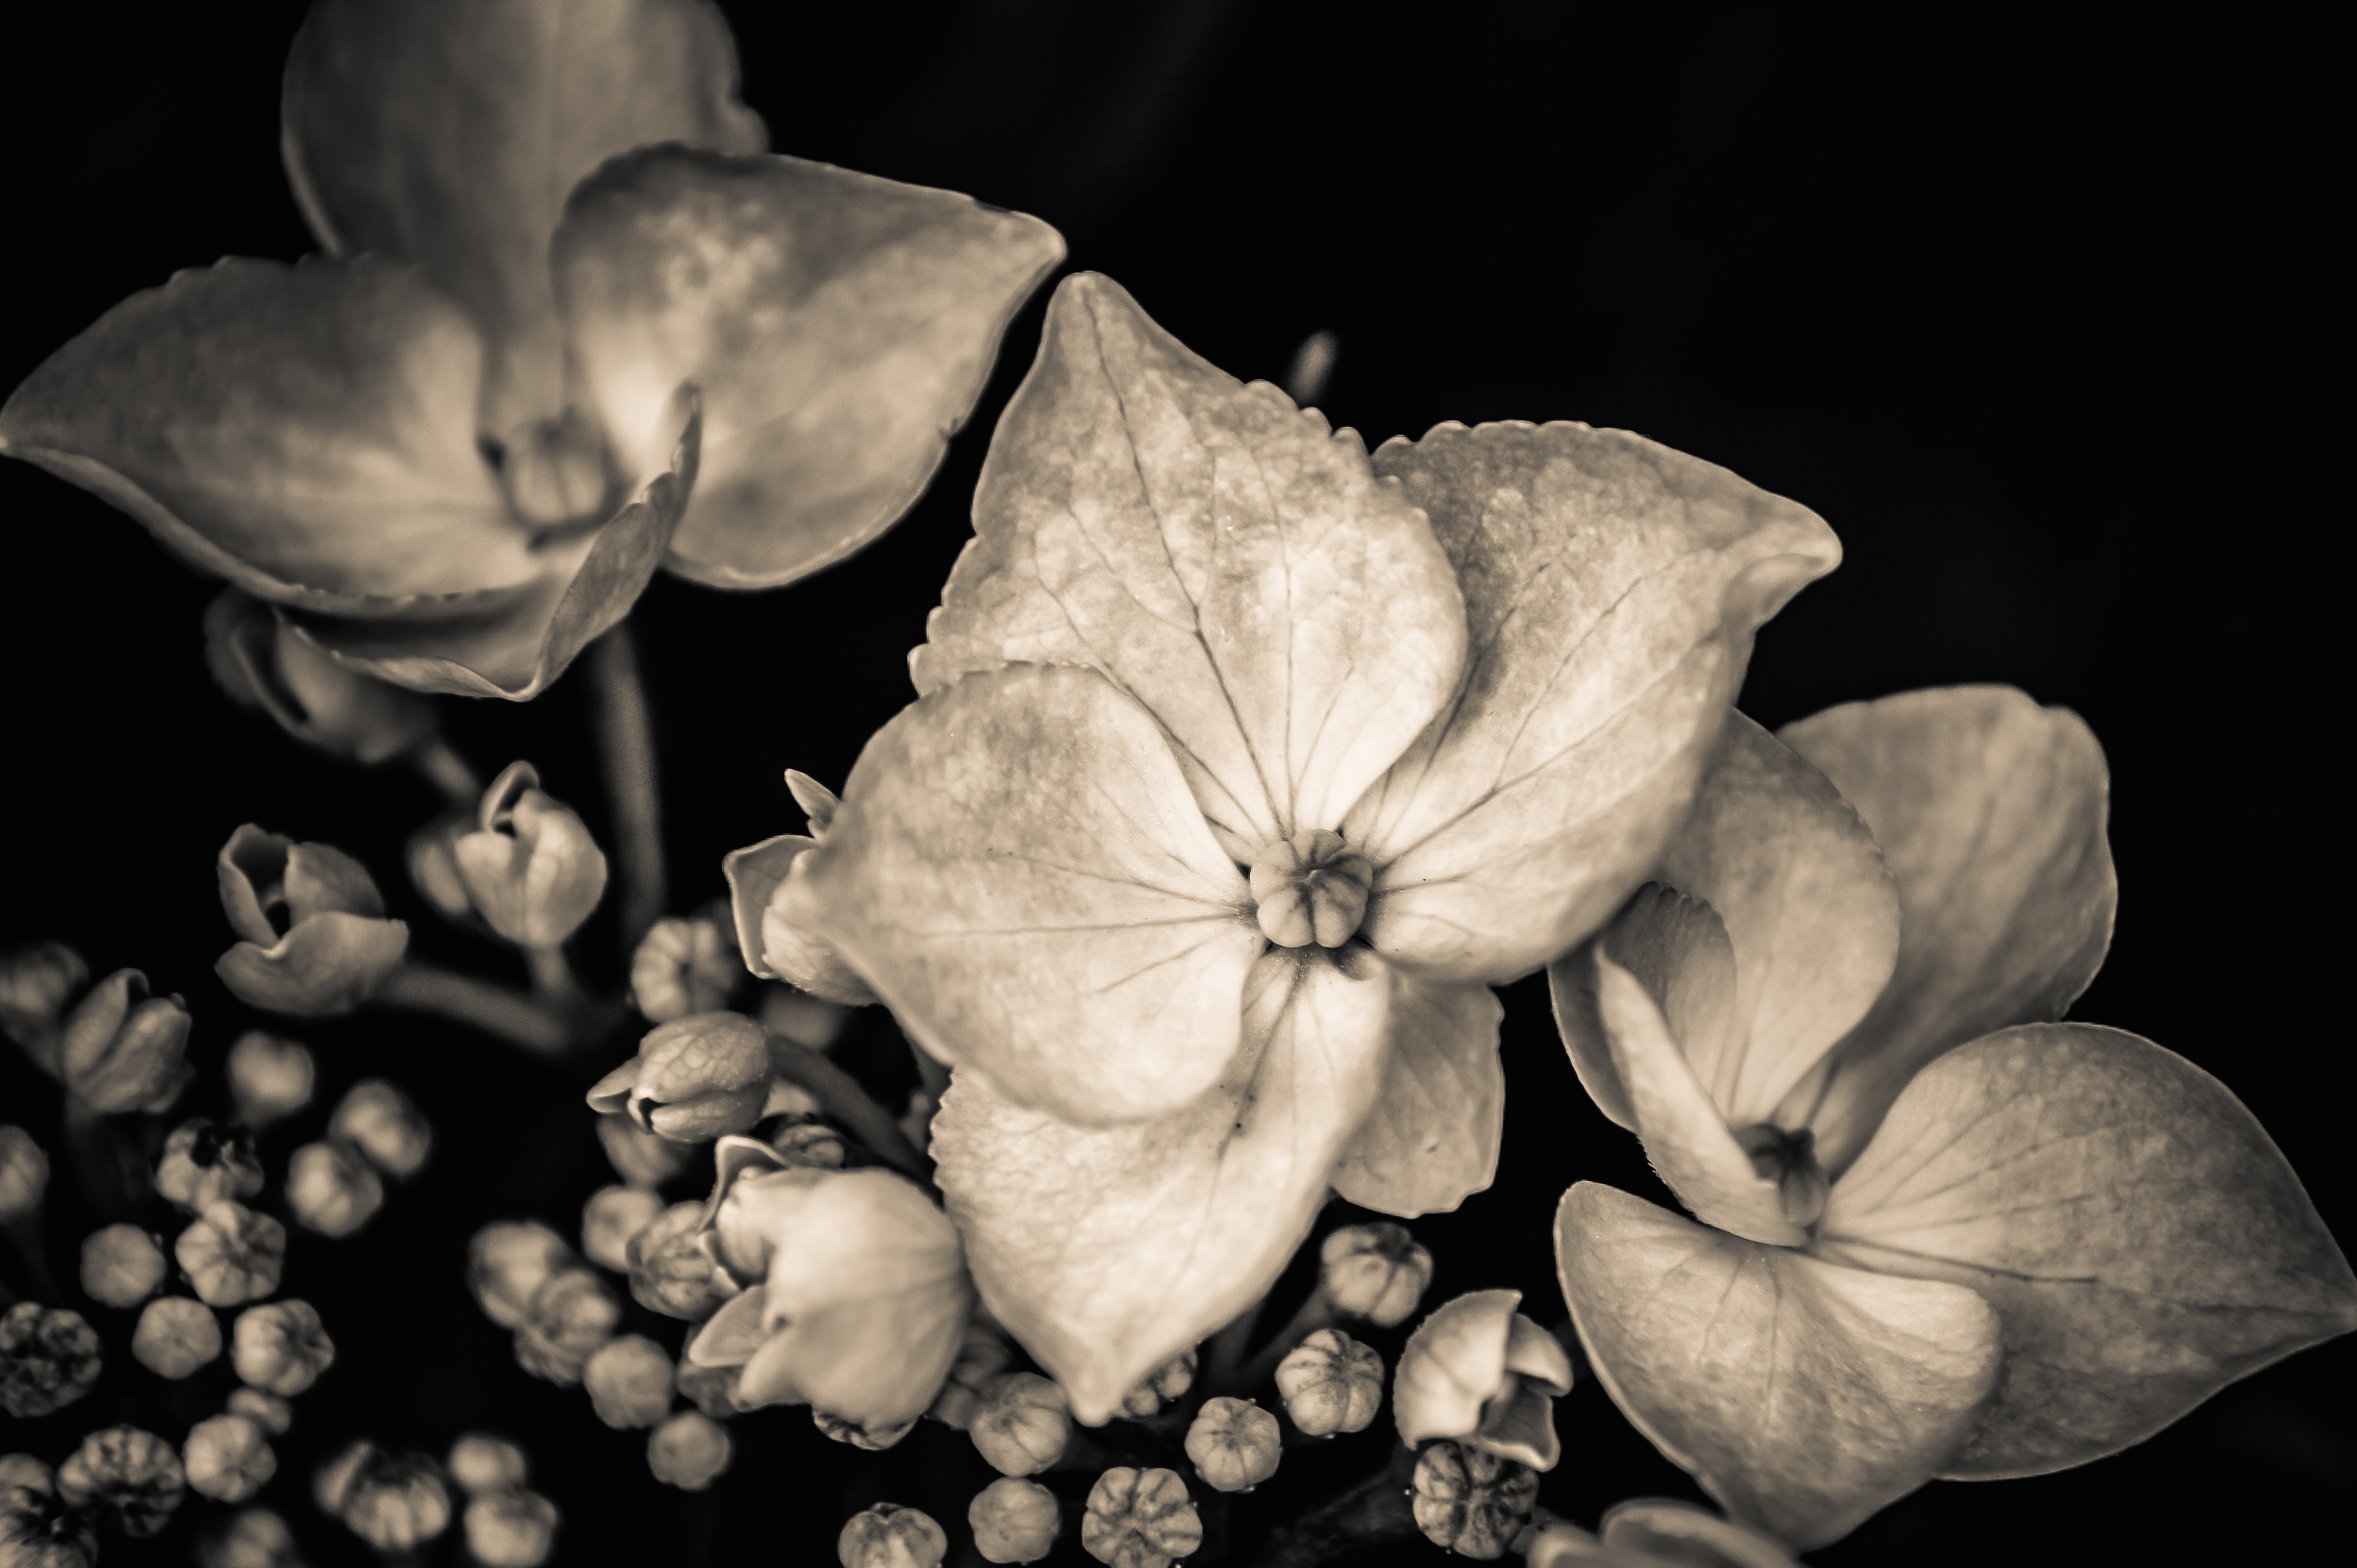
nature, blossom, black and white, plant, white, photography, play, leaf, flower, petal, darkness, botany, black, monochrome, flora, black white, flowers, close up, sw, macro photography, flowering plant, team sport, still life photography, monochrome photography, plant stem